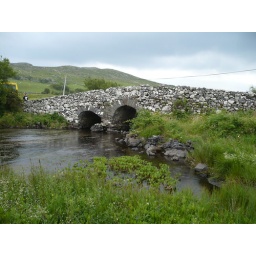
26 June 2009This bridge was in a famous movie a long time ago.We took a bus tour around Connemara, Ireland